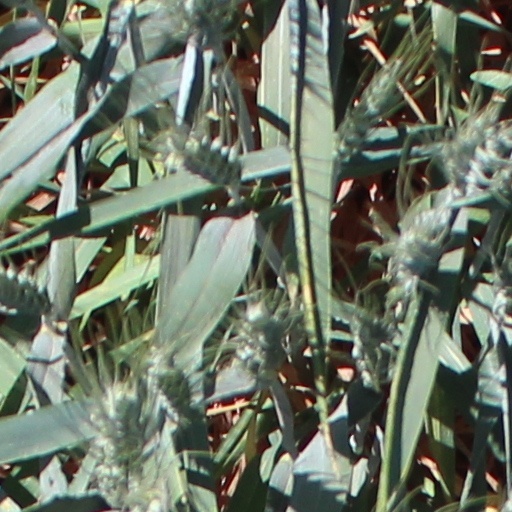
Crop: wheat